Dzidra Ritenberga

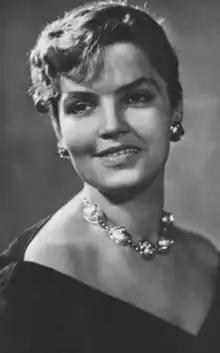
Ritenberga in 1958

Ritenberga won the best actress award at the 1957 Venice International Film Festival for her performance as "Malva" in "Malva".